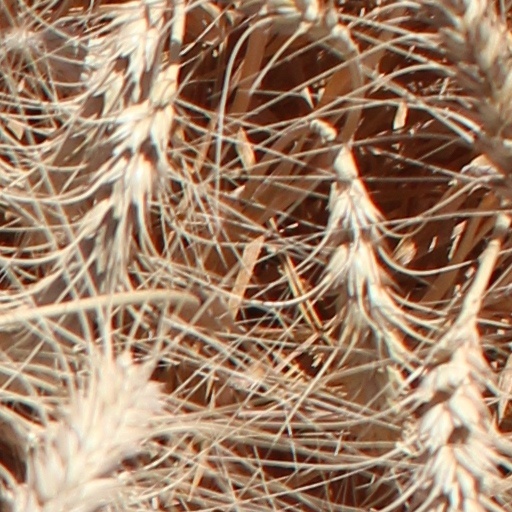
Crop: wheat